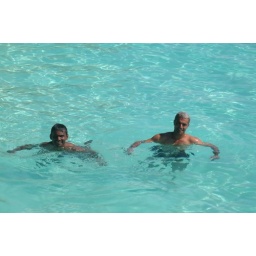
Well its over 20m deep here - tnx to crystal clear water one can see the sea bed